Pandrup Municipality

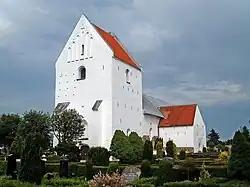
Saltum Church

Pandrup Municipality's coat of arms was half a straw next to the sea, both shown in white. Above the sea was a red sun. The background was blue, with a frame in red and white.